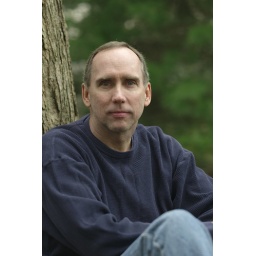
125@2.0, ISO 160, 75mm. Bright cloudy day, subject in shade, but light bouncing off white house into his face.